2 Special Service Battalion

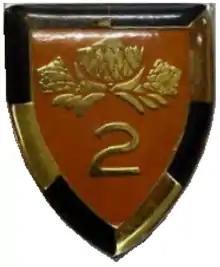
2 Special Service Battalion emblem

2 Special Service Battalion (usually abbreviated to "2SSB") was an armoured regiment of the South African Army and only one of two such in its regular force. The Regiment was based at Zeerust. It was known in English as, "2 Special Service Battalion", and in the Afrikaans language as, "2 Spesiale Diens Bataljon" ("2 SSB" and "2 SDB").